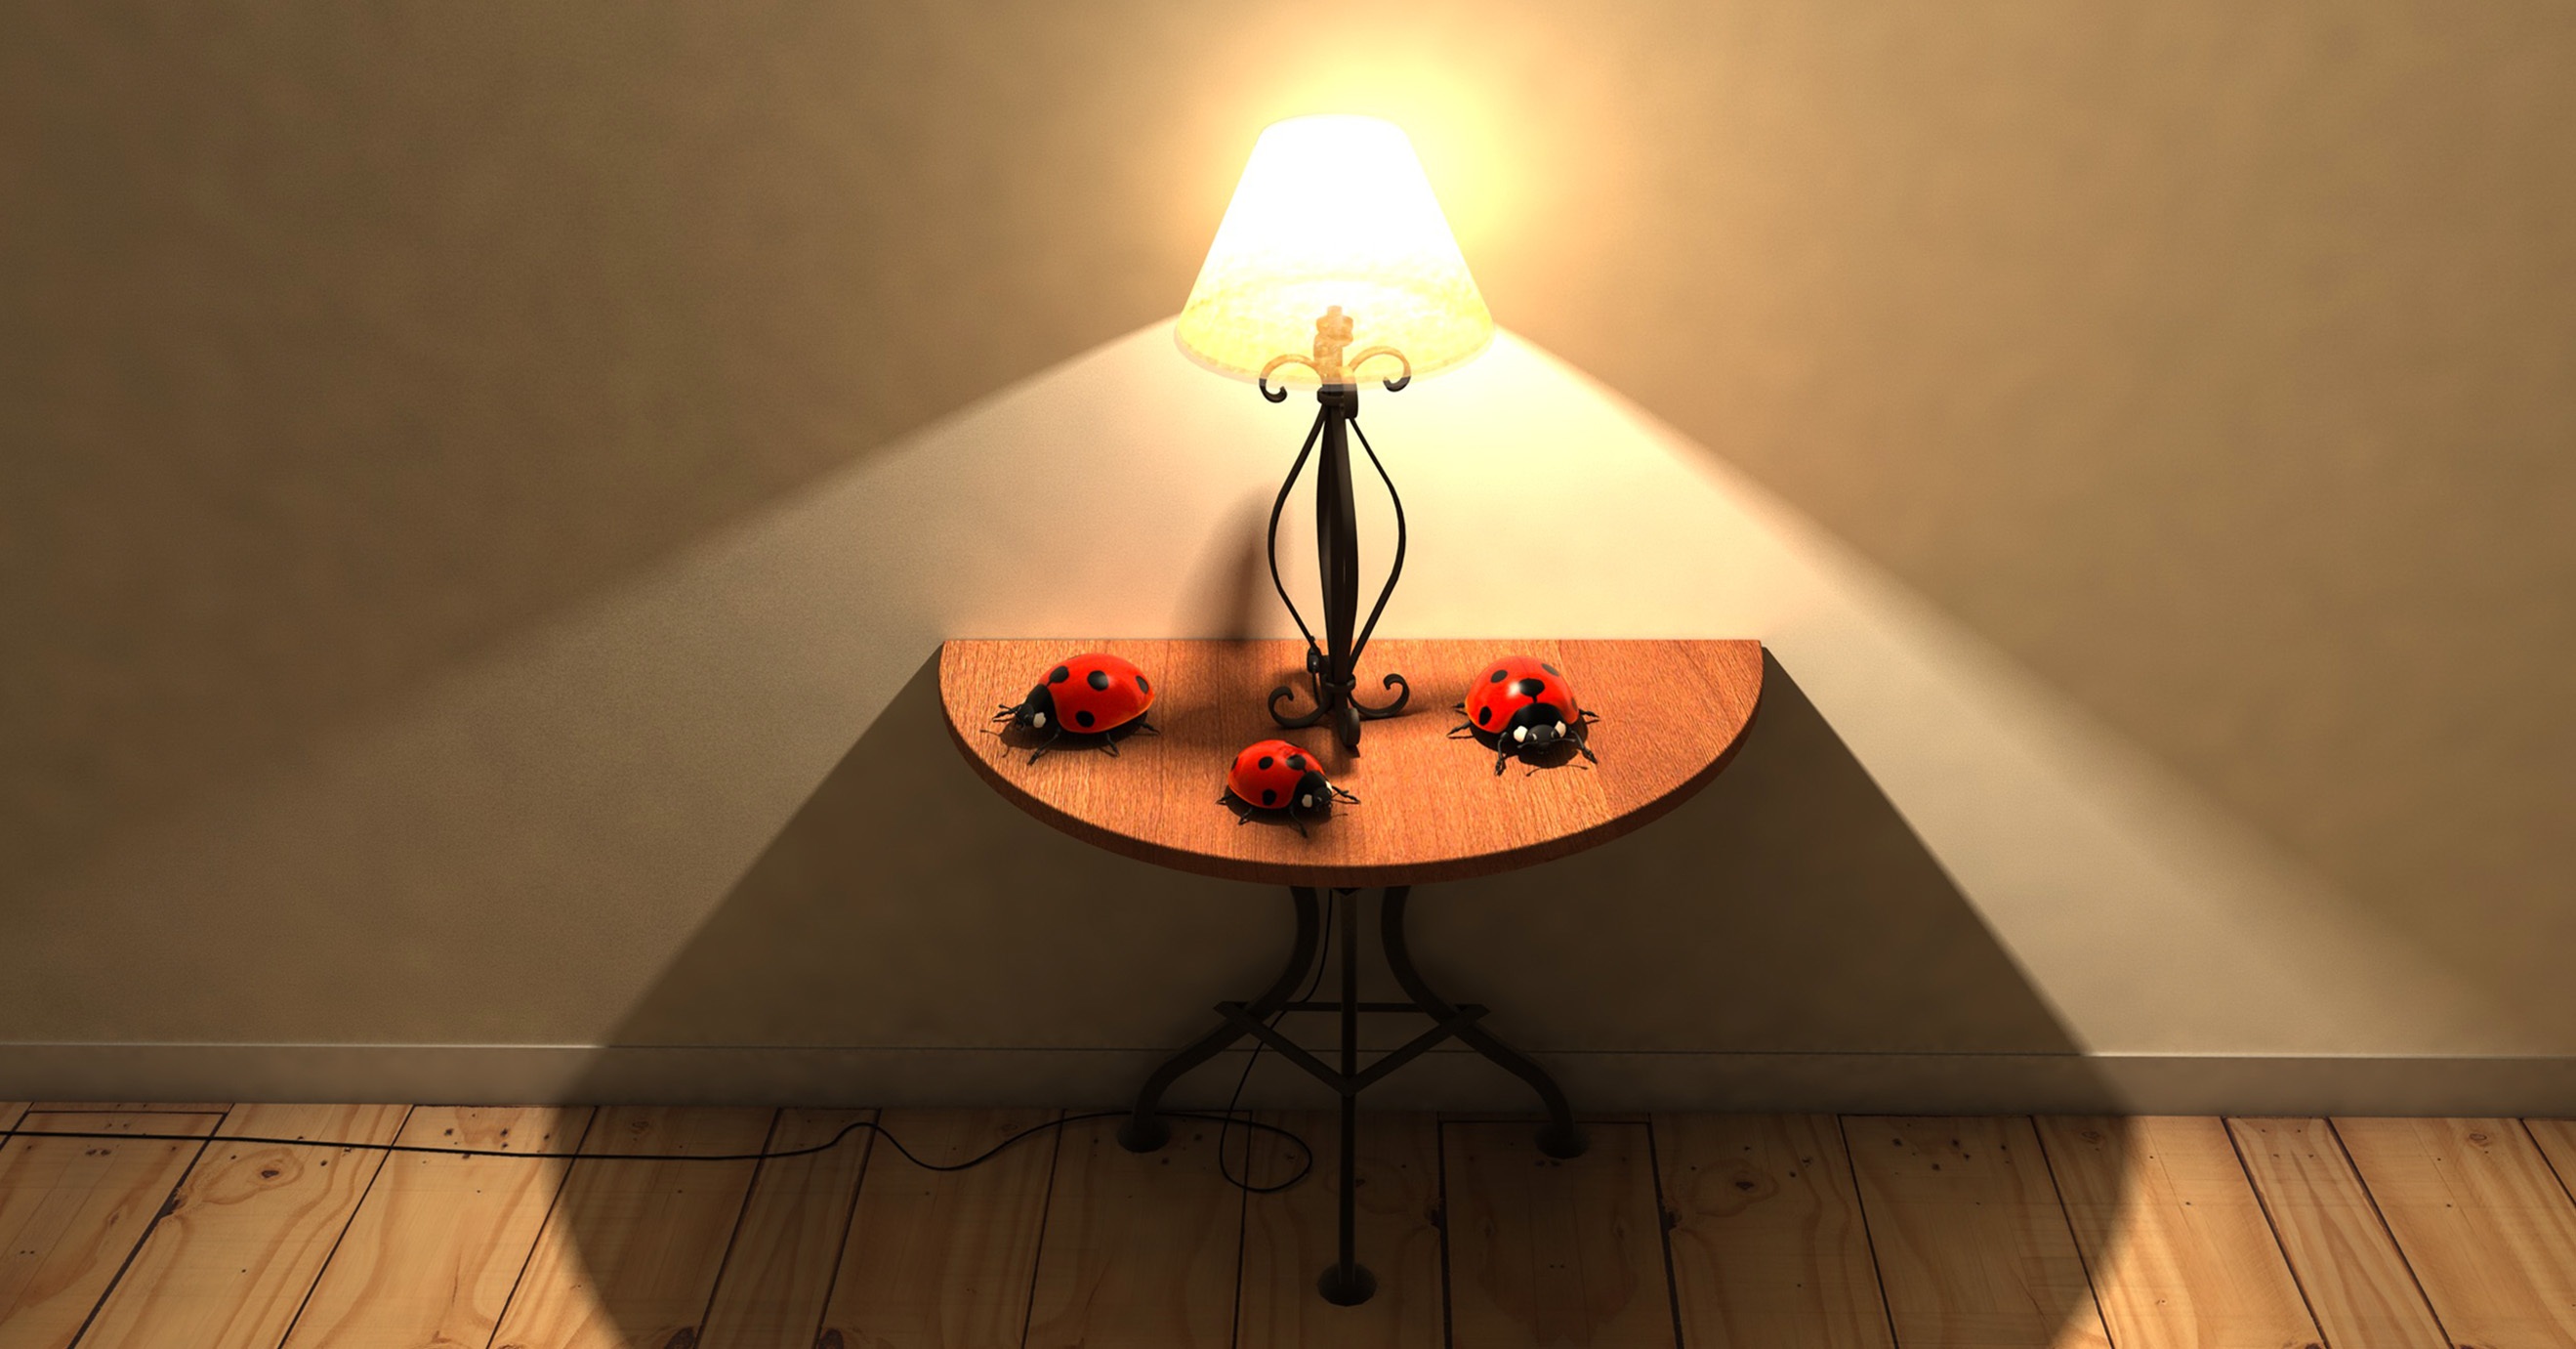
table, light, ground, old, atmosphere, decoration, red, lamp, room, candle, lighting, light fixture, mood, shape, beetle, parket